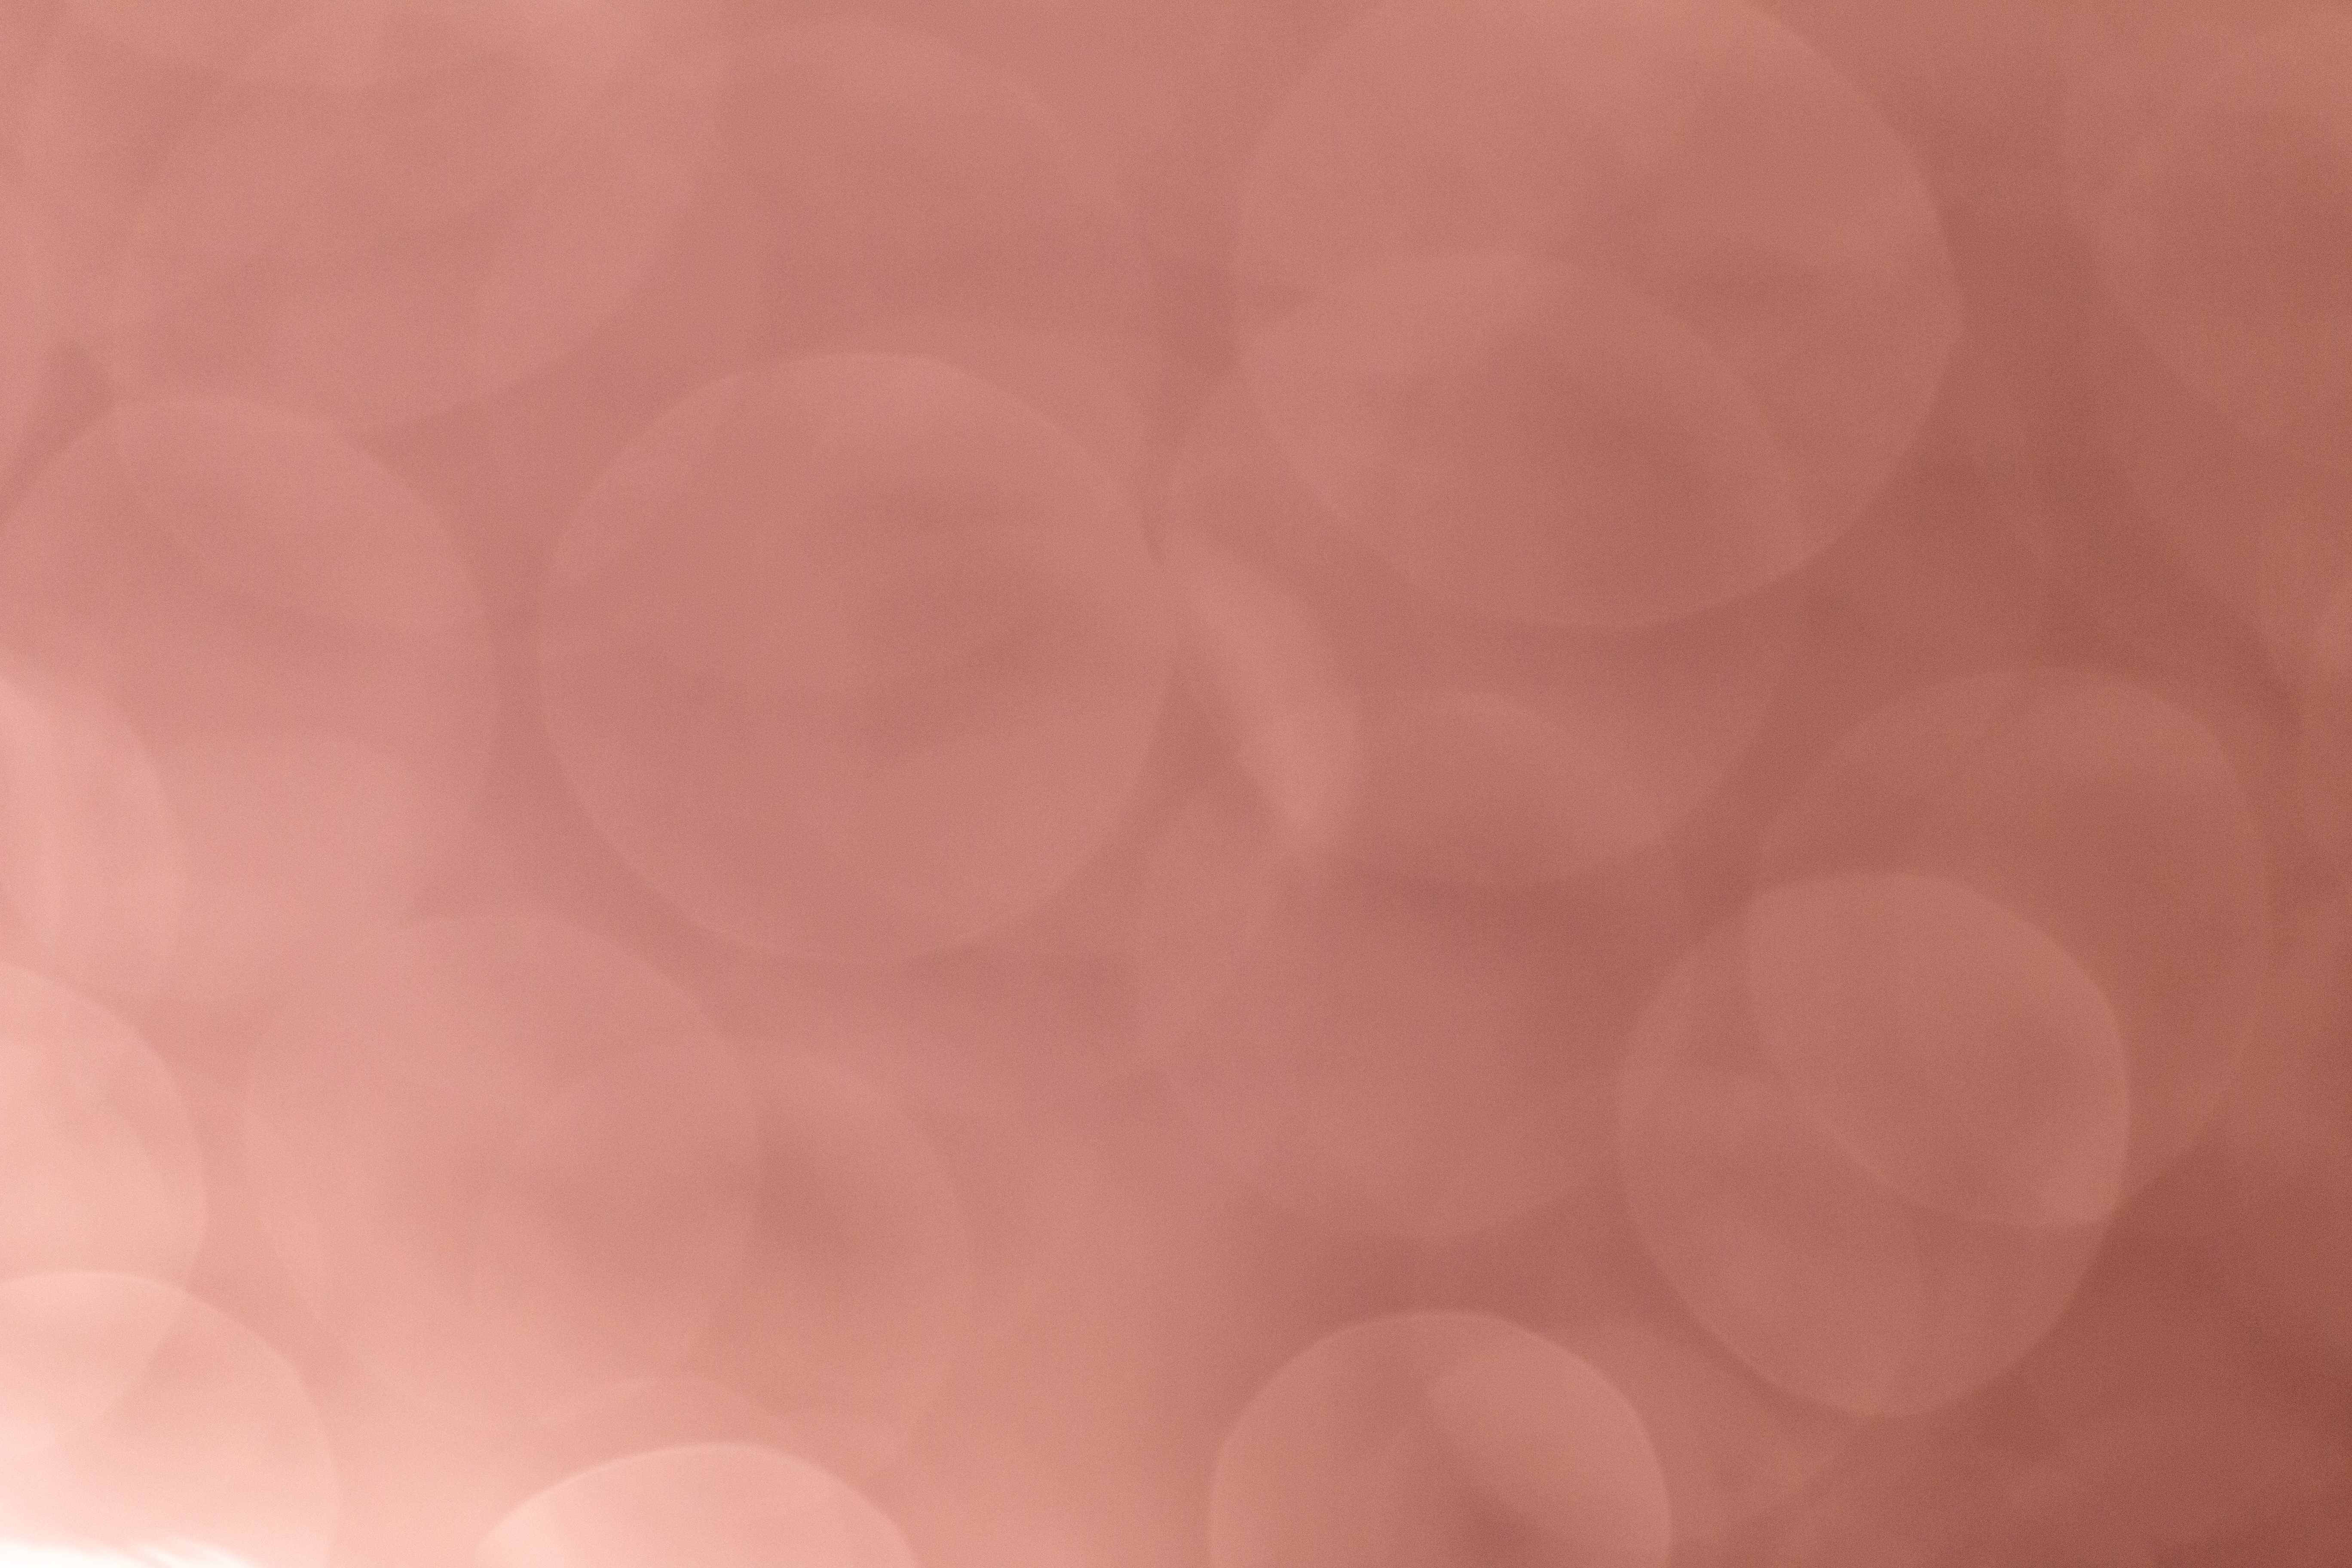
pink, red, peach, pattern, circle, wallpaper